Regal (instrument)

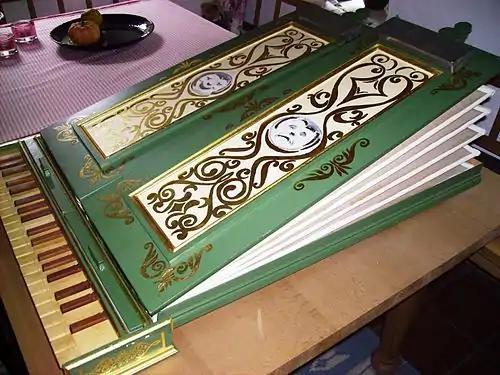
Regal made in 1988 after an instrument made in the Germanisches Nationalmuseum, Nuremberg

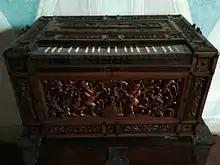
Early Baroque Casket regal, , a specific type of regal from the territories of the Polish–Lithuanian Commonwealth, Royal Castle in Warsaw

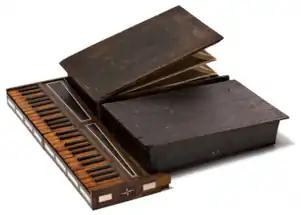
Bible Regal c. 1800, from St. Cecilias Hall Museum, Edinburgh

The musical instrument known as the regal or regalle (from Middle French "régale")